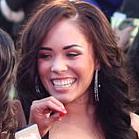
Age: 23